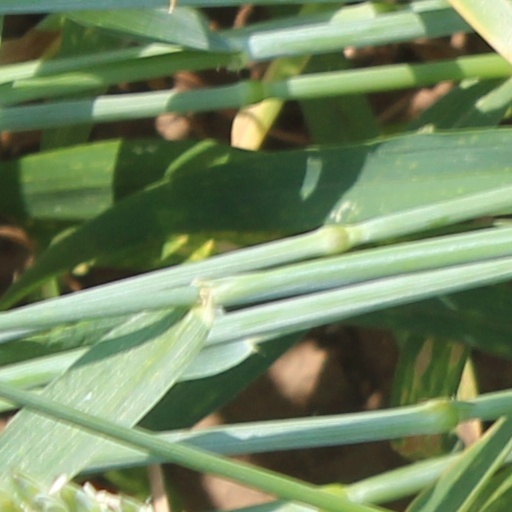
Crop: wheat